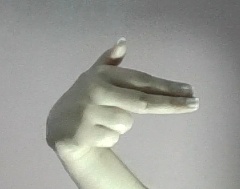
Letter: ghain